List of fishes of Germany

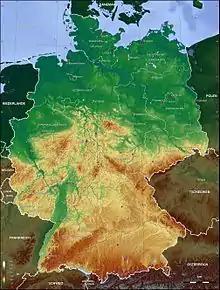

The list of fishes of Germany consists of indigenous and introduced species. It consists of 277 species, including three which are extinct.